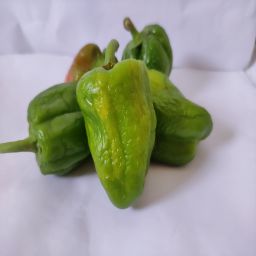
Crop: Bell Pepper
Quality: Ripe